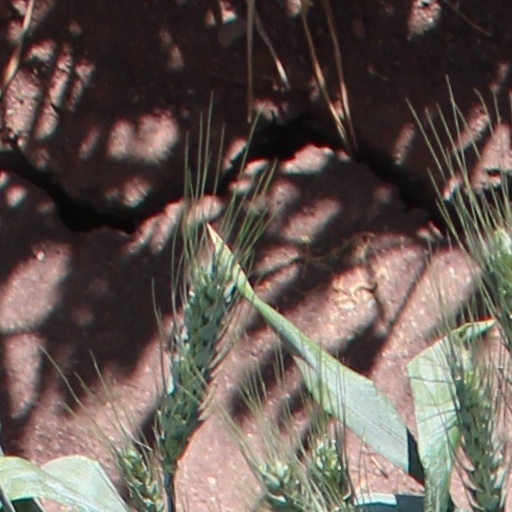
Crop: wheat